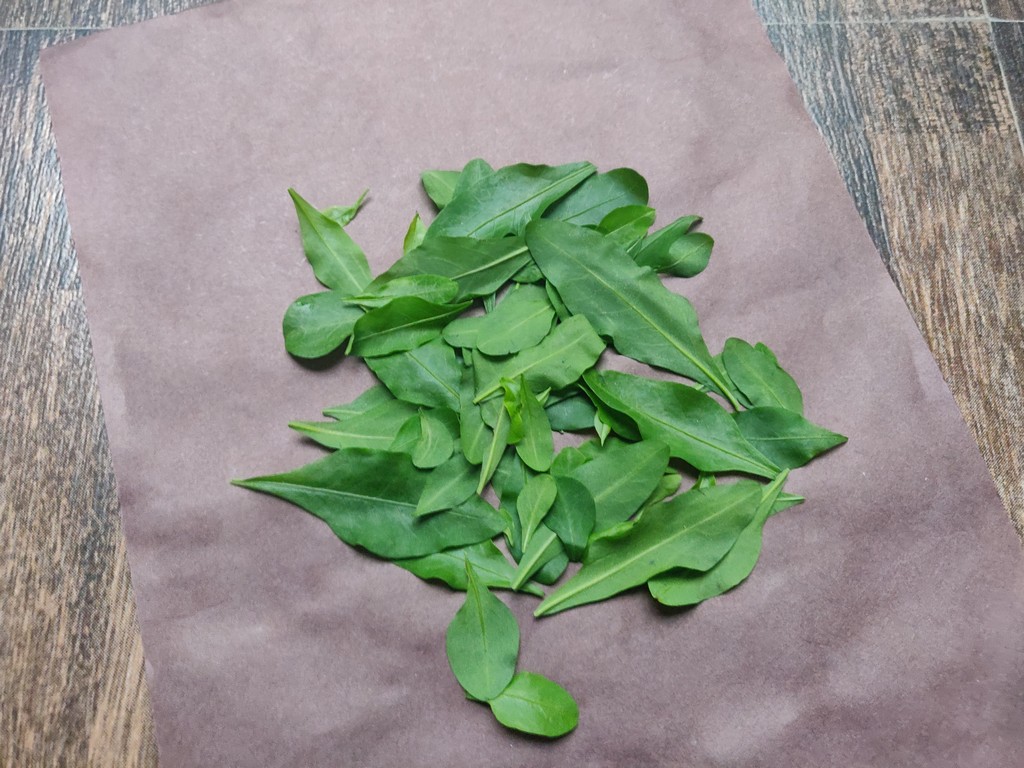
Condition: Healthy
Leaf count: multiple
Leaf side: unknown